Norman Angell

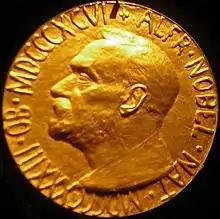
1933 Nobel Peace Prize medal awarded to Angell

Angell was the sixth child born to Thomas Angell Lane and Mary (née Brittain) Lane in Holbeach, Lincolnshire, England. He was born Ralph Norman Angell Lane, but later adopted Angell as his sole surname. He attended several schools in England, the Lycée Alexandre Ribot at Saint-Omer in France, and the University of Geneva, while editing an English-language newspaper published in Geneva.